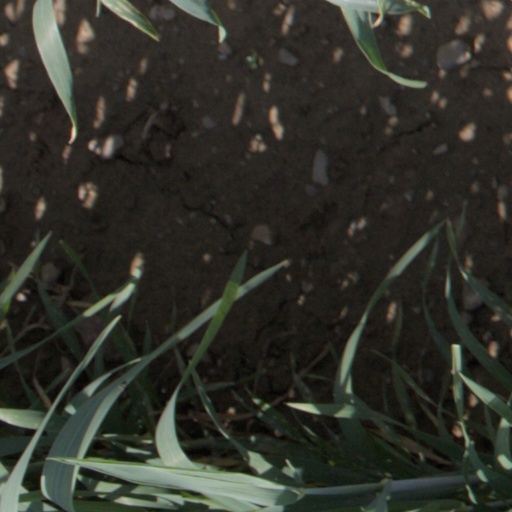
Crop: wheat